John Vernou Bouvier Jr.

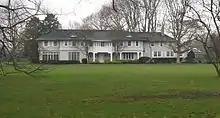
Bouvier's East Hampton home Lasata.

On April 16, 1890, Bouvier was married to Brearley School graduate Maude Frances Sergeant (1869–1940). She was the daughter of British born merchant William Roberts Sergeant and Edith Matilda (née Leaman) Sergeant. Together, they lived at Woodcroft, an estate in Nutley, New Jersey built in 1895, and, later, at 521 Park Avenue in New York, and were the parents of five children: